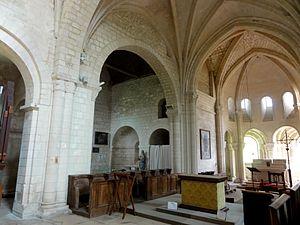
Croisée de transept, côté nord.
L’abbaye Notre-Dame de Morienval est une ancienne abbaye bénédictine de femmes, fondée sans doute pendant le troisième quart du IXᵉ siècle par Charles le Chauve, dans un vallon proche de Crépy-en-Valois, sur l'actuelle commune de Morienval dans l’Oise.